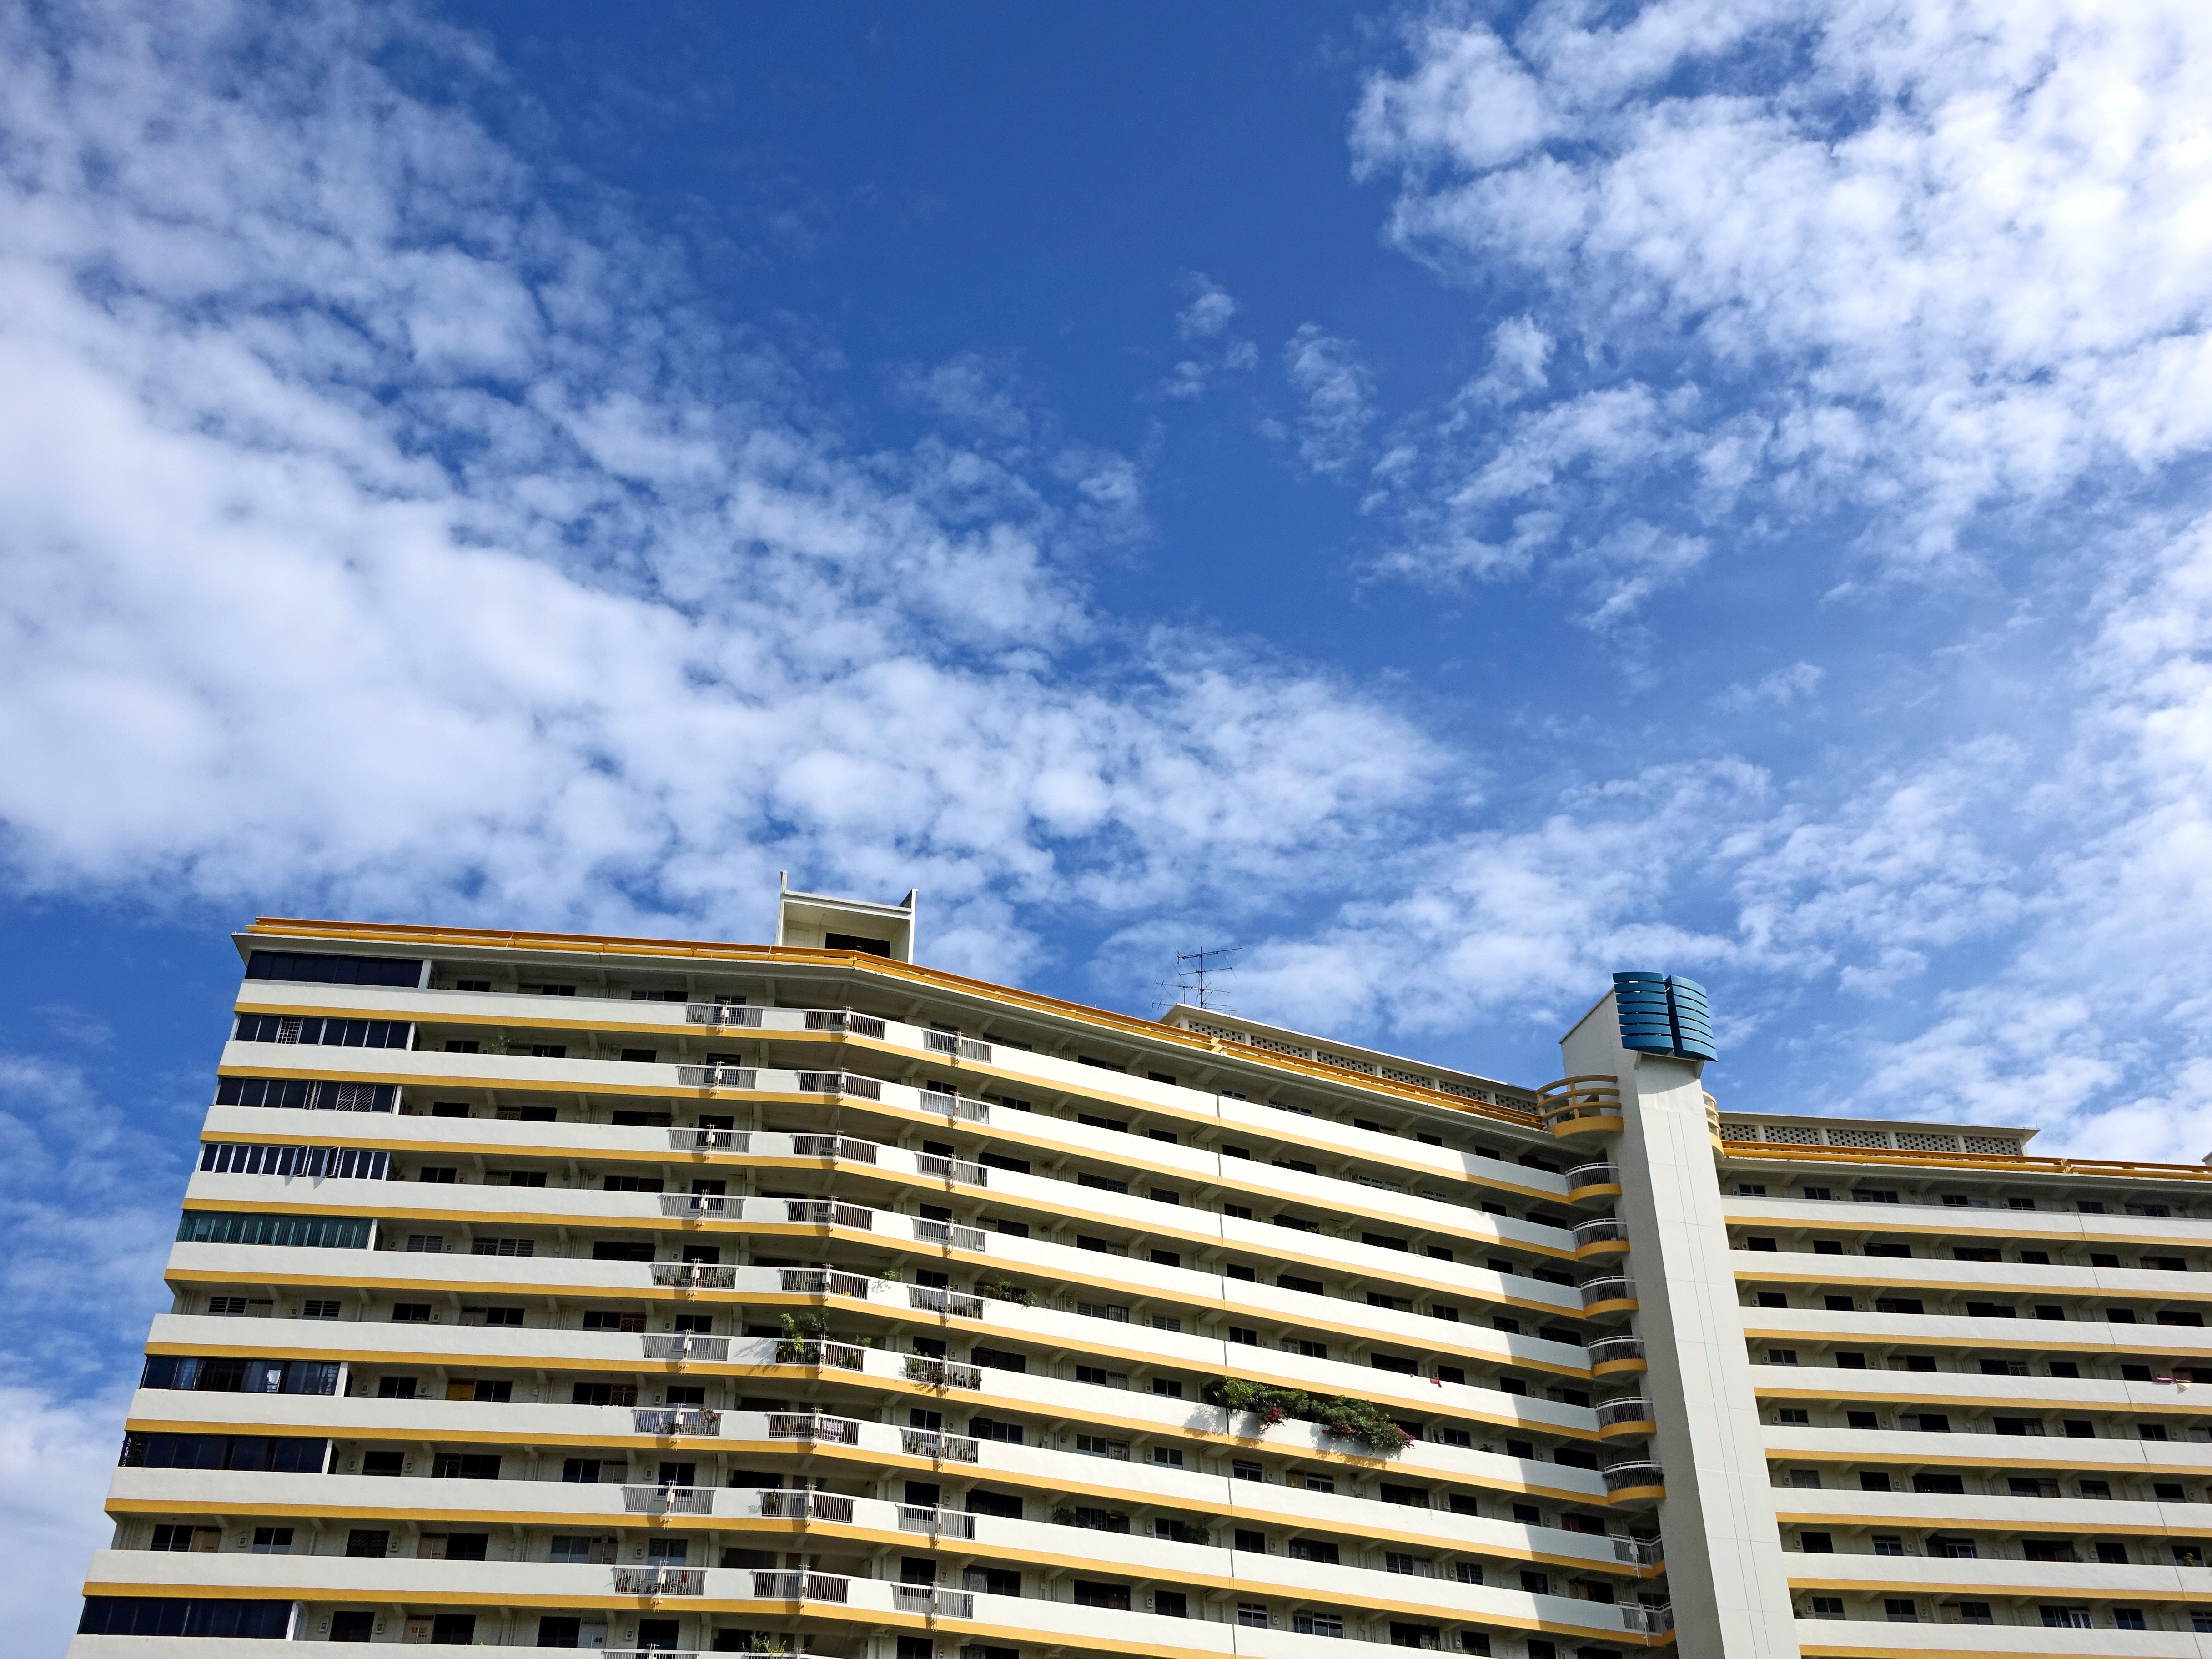
cloud, architecture, sky, sunlight, building, skyscraper, facade, blue, tower block, housing, singapore, urban area